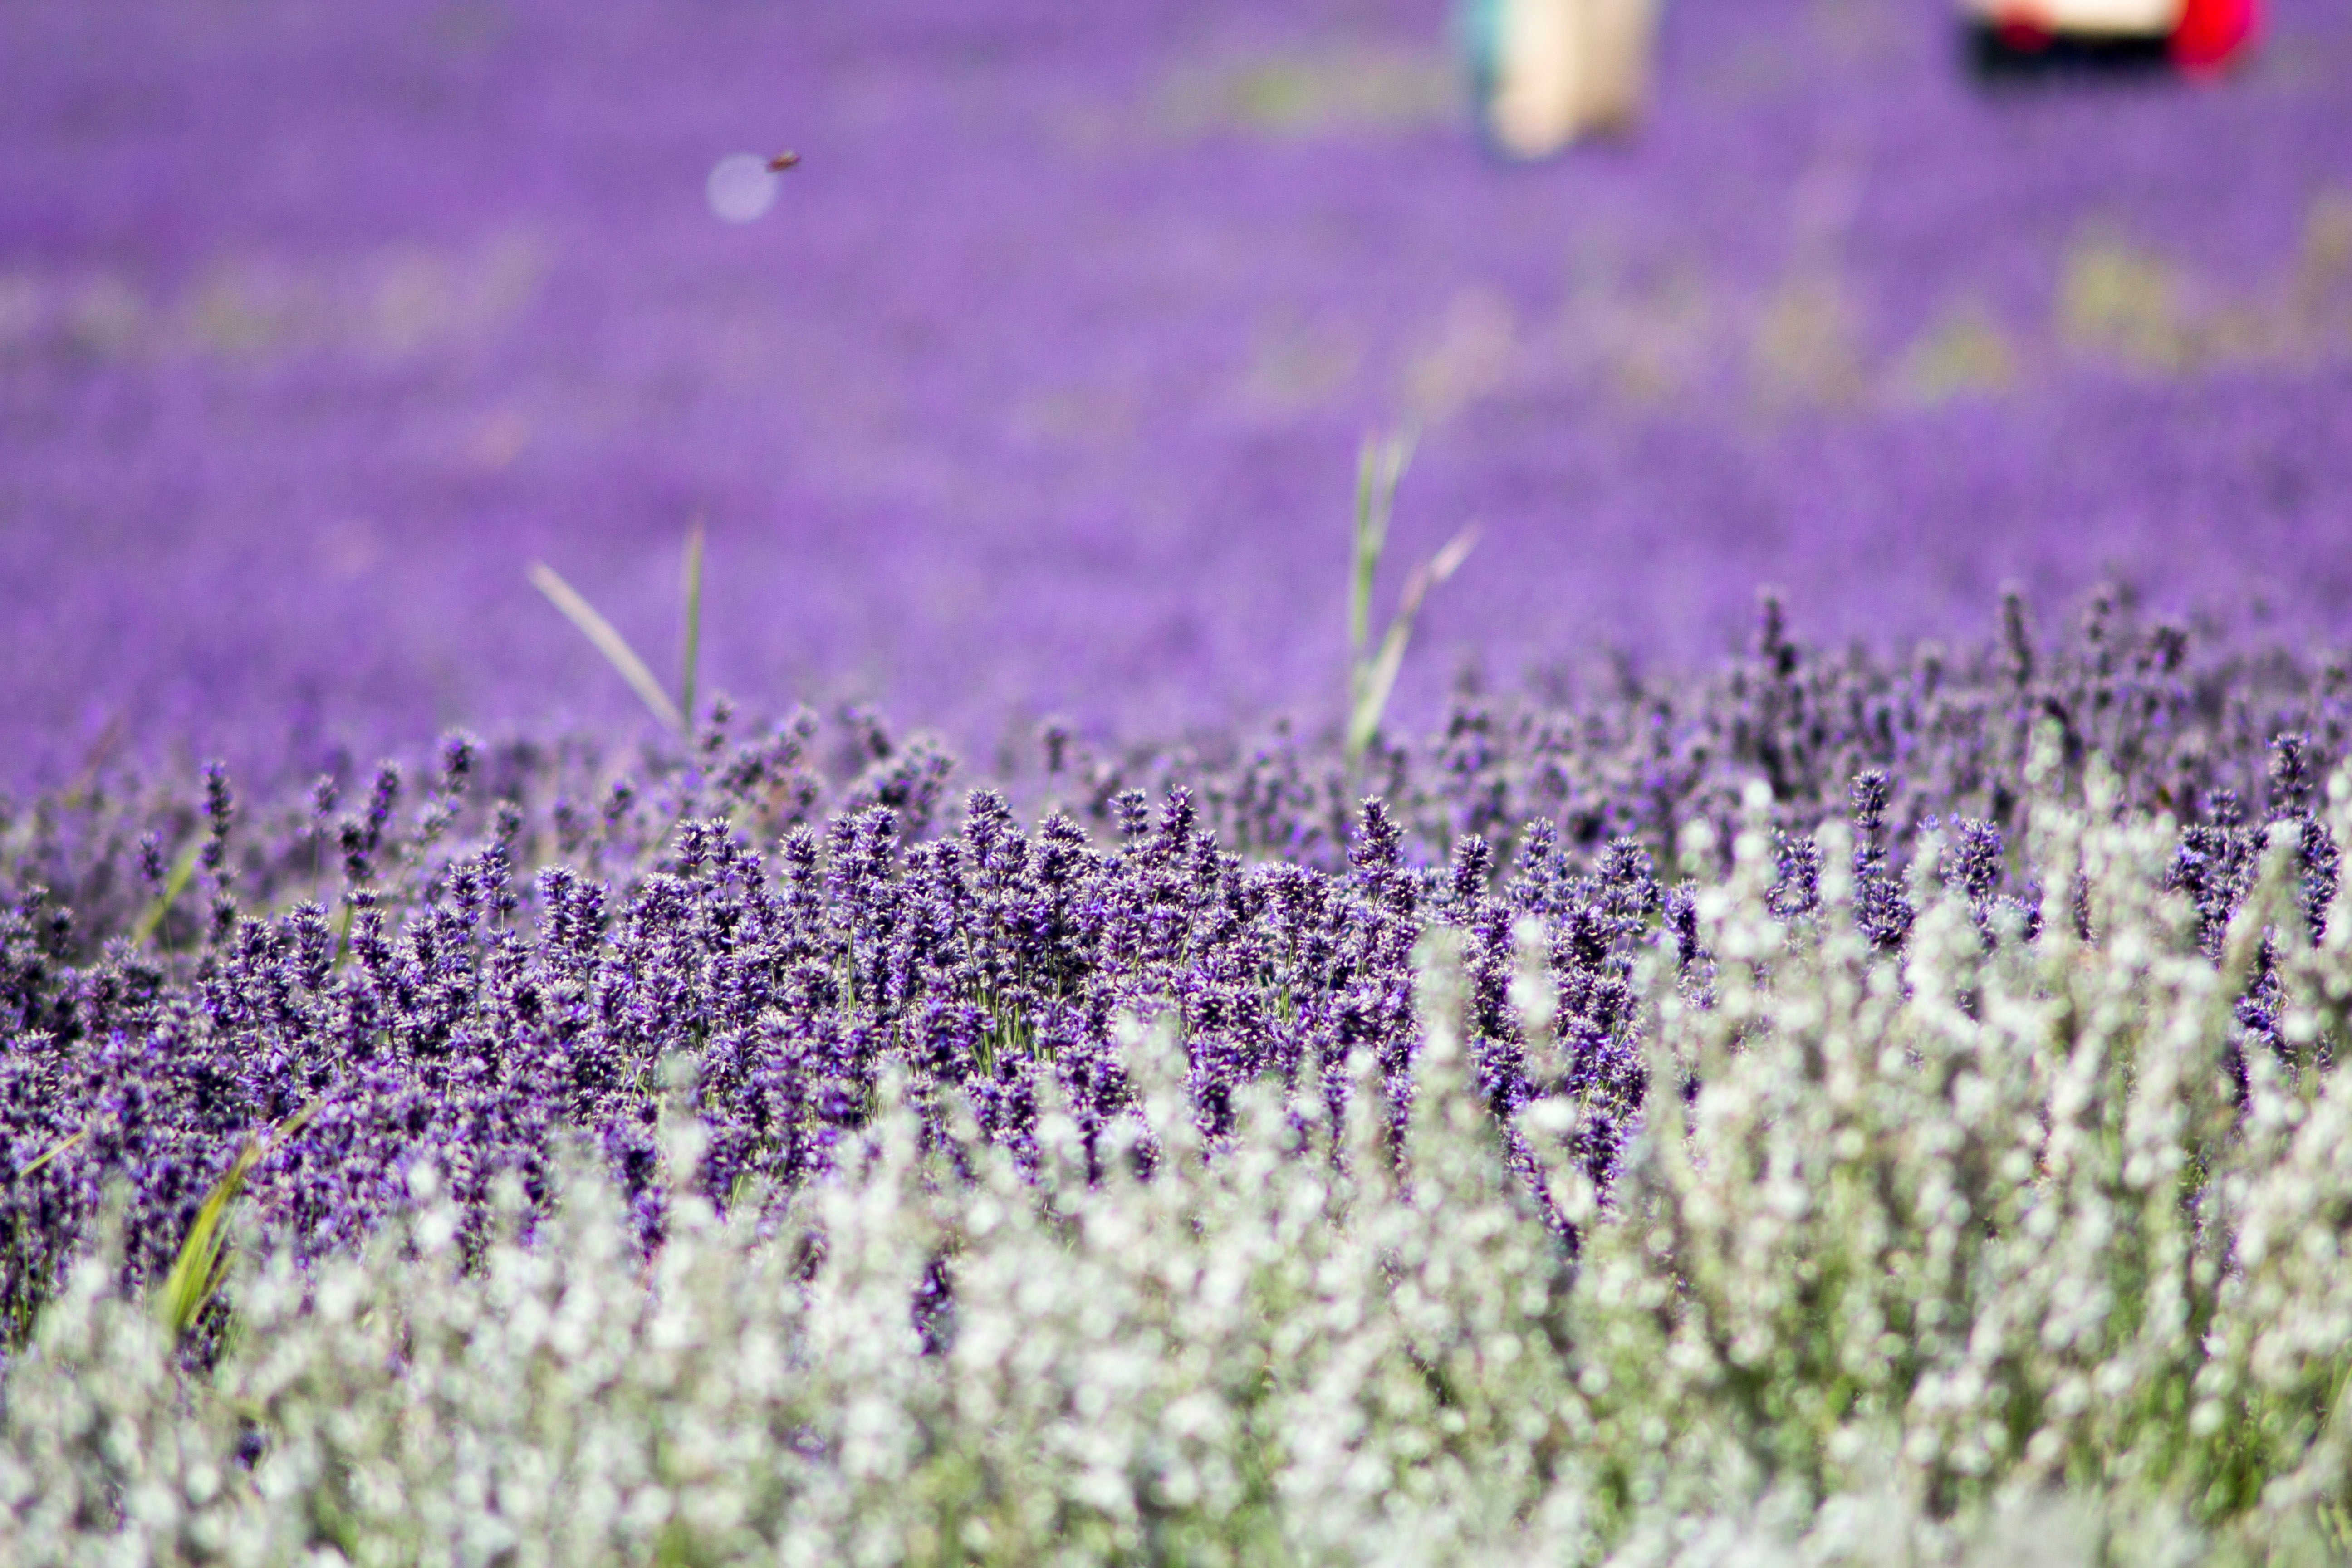
nature, grass, plant, field, meadow, flower, botany, flora, lavender, wildflower, close up, macro photography, flowering plant, grass family, land plant, english lavender, french lavender